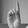
ASL letter: D